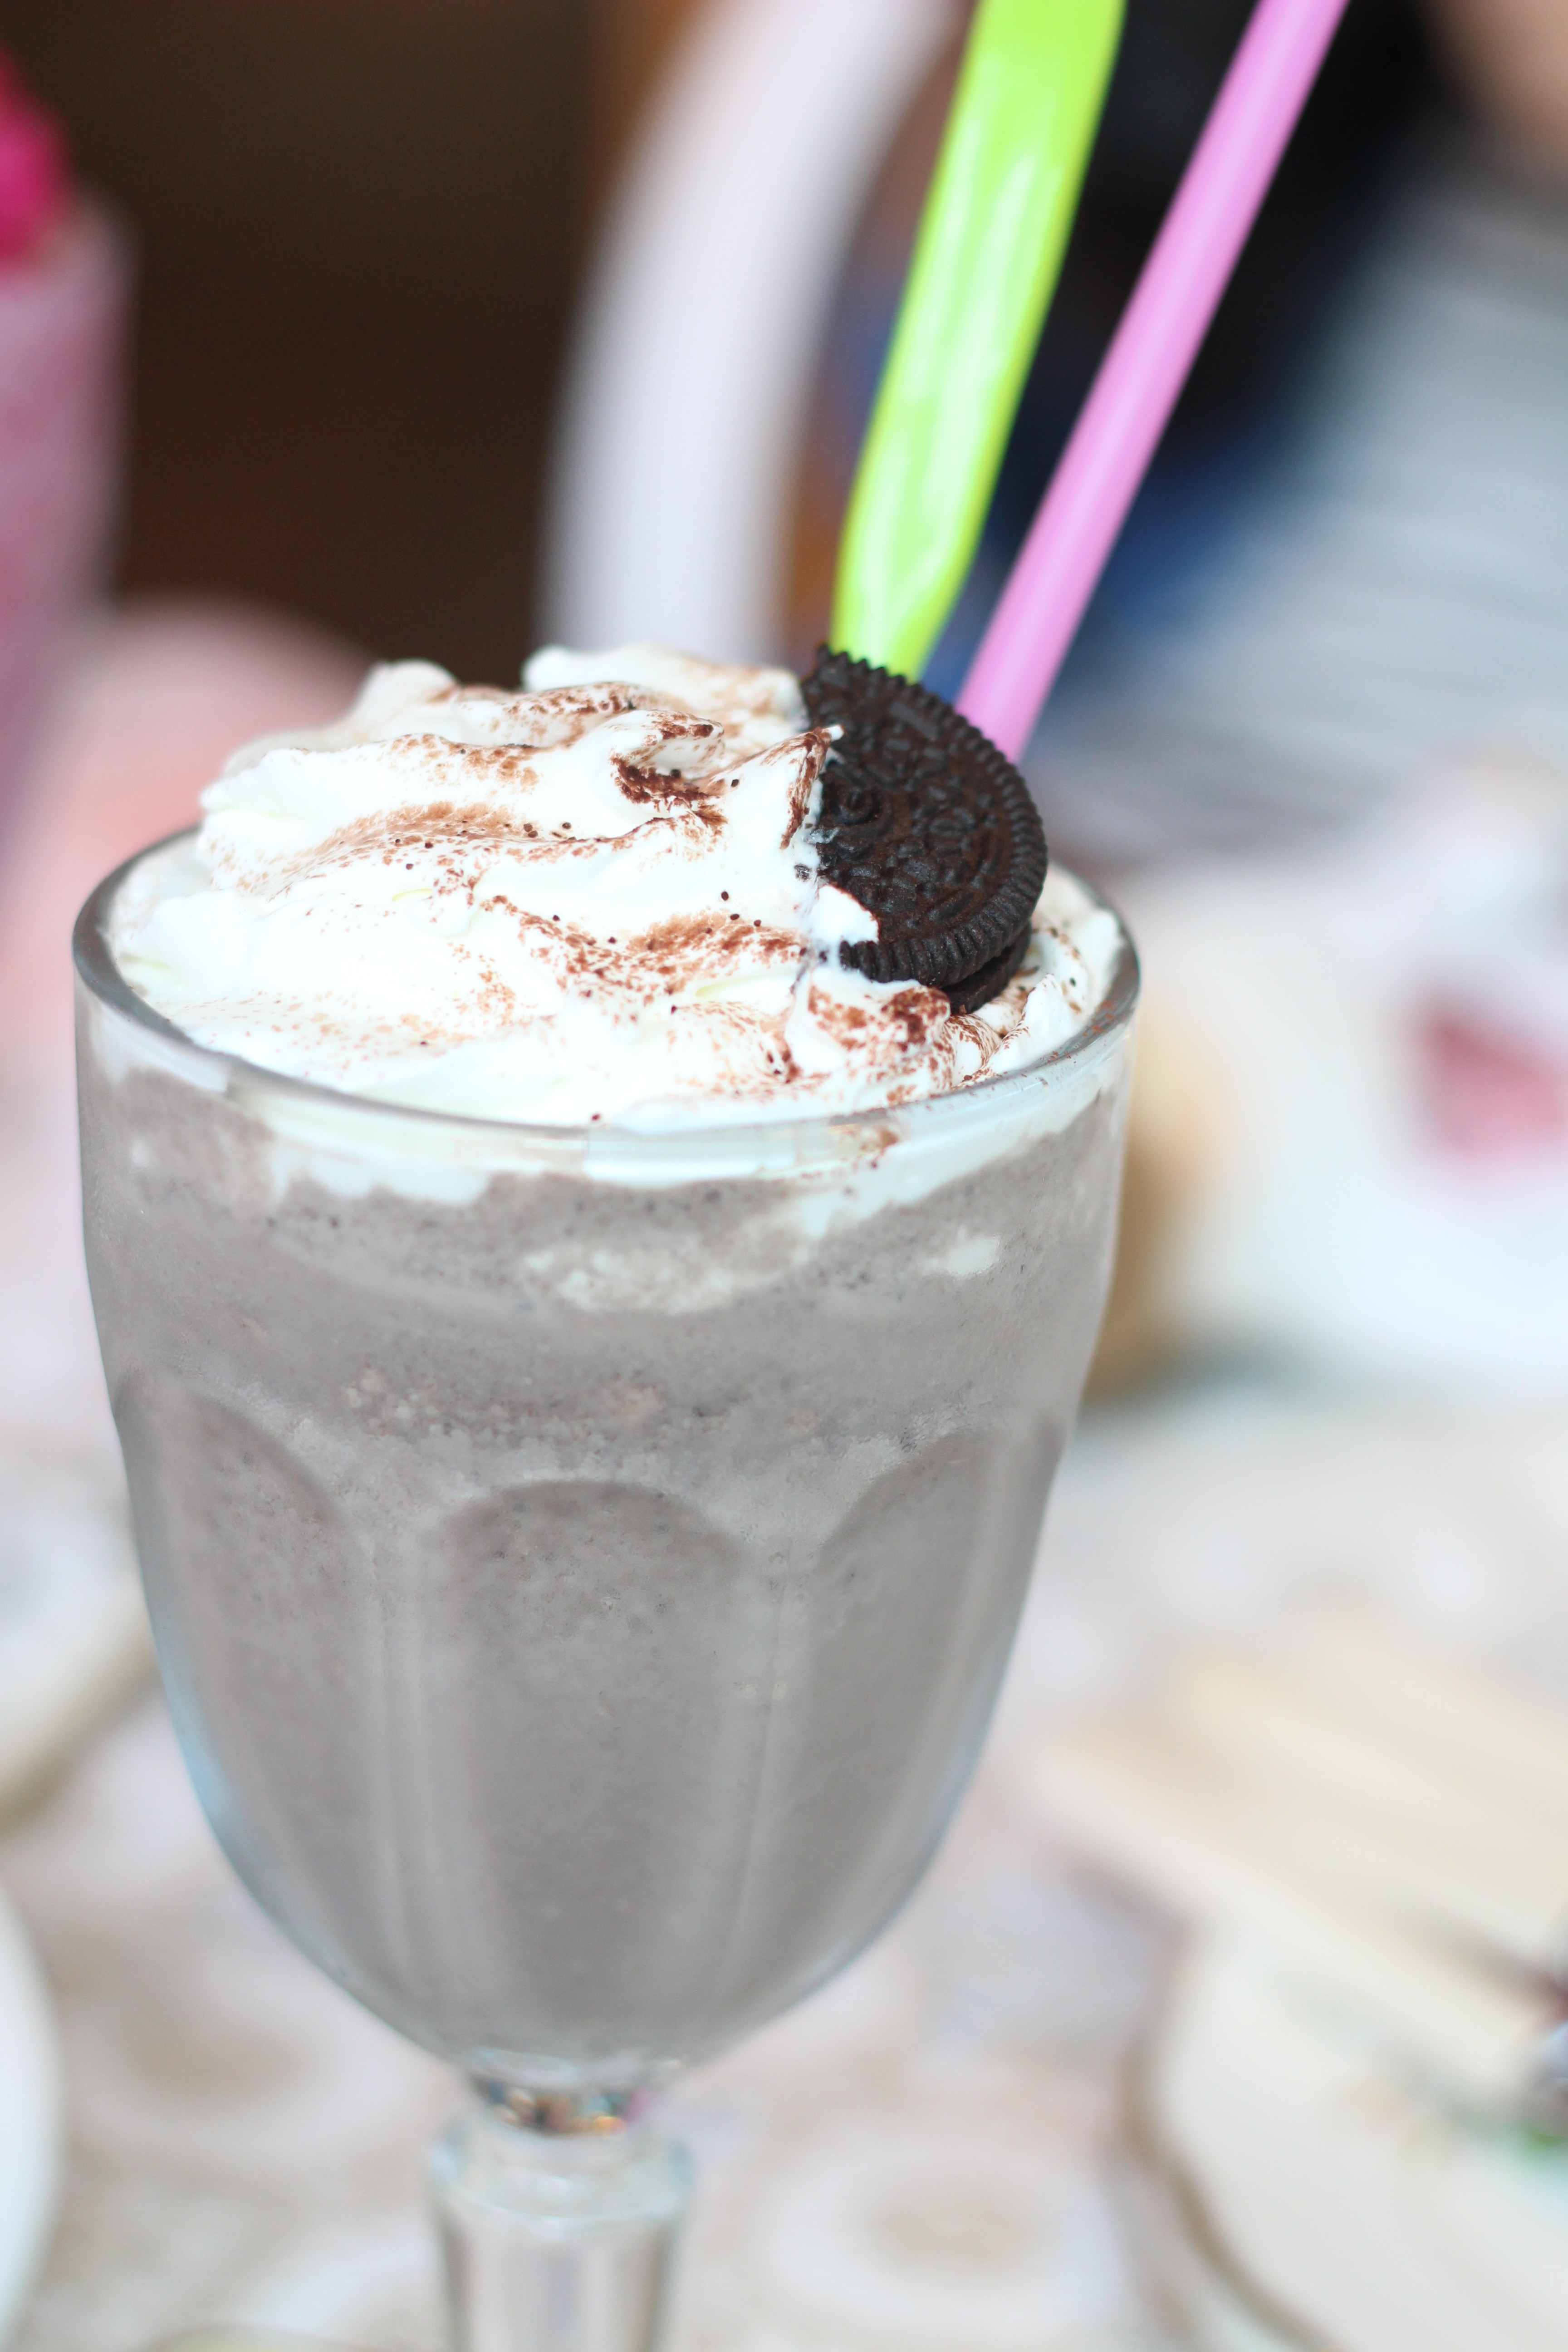
coffee, latte, food, produce, drink, ice cream, dessert, cream, smoothie, whipped cream, flavor, milkshake, frapp coffee